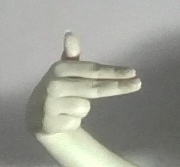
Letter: ghain